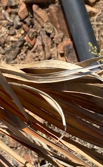
Label: Magnesium Deficiency